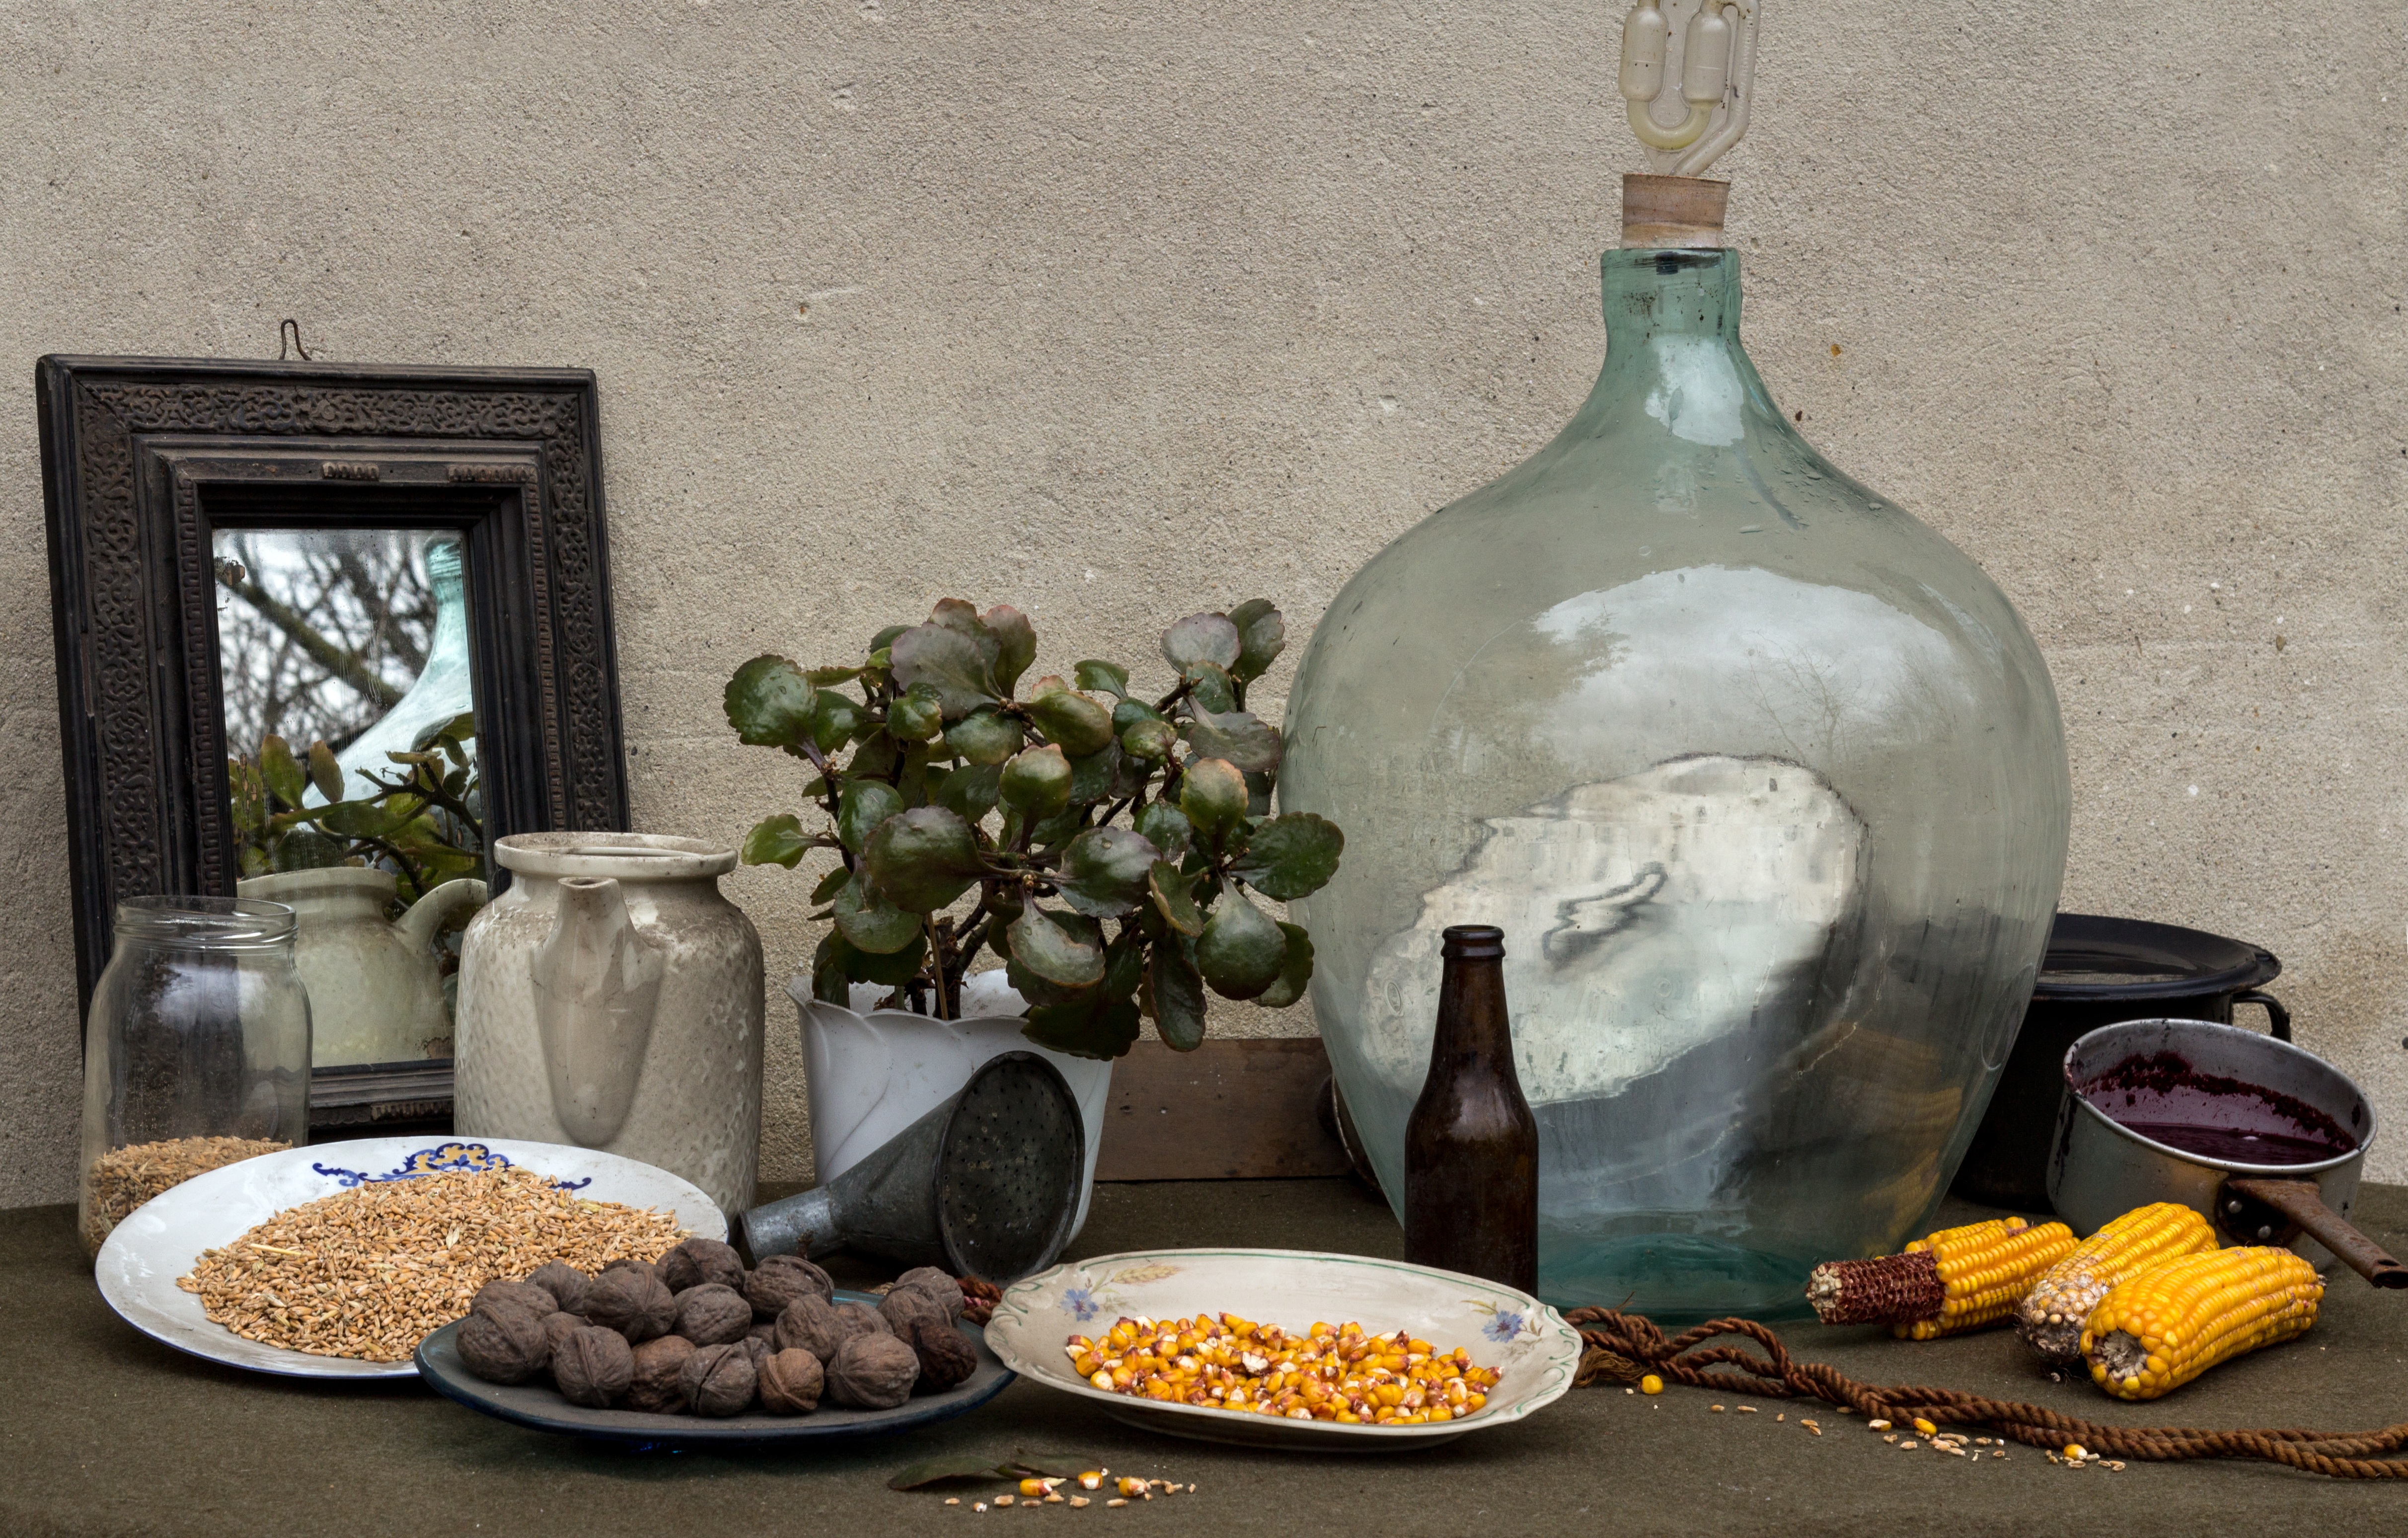
glass, meal, produce, ceramic, bottle, still life, painting, nuts, bottles, mirror, cereals, still life photography